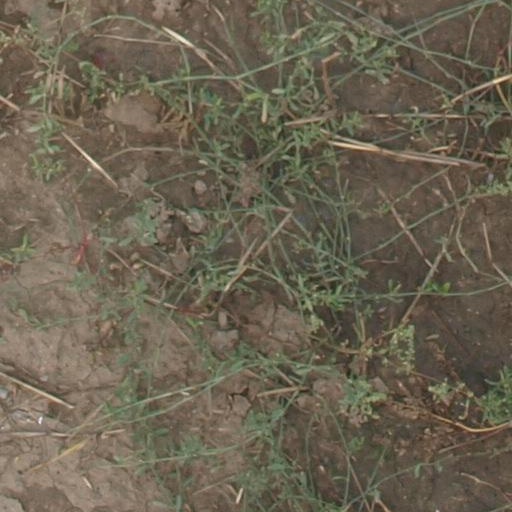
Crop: maize; corn